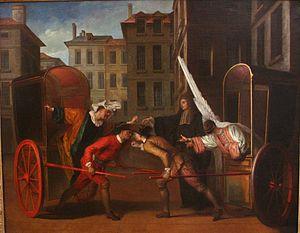
Le théâtre de foire et la Commedia dell'arte furent l'un des thèmes favoris de Gillot. Inspirée d'un fait divers, cette scène humoristique fut ajoutée à la pièce de Regnard et Dufresny, La foire Saint-Germain, créée en 1695. Scaramouche et Arlequin, déguisés, s'apostrophent avec une véhémence caricaturale.
Claude Gillot, né le 28 avril 1673 à Langres et mort le 4 mai 1722 à Paris, est un peintre, graveur, illustrateur et décorateur de théâtre français, souvent désigné sous le nom de « maitre de Watteau ».
30 janvier : Attendez-moi sous l'orme de Charles Dufresny, à la Comédie-Italienne
Une brouette est un contenant mobile, porté sur une ou plusieurs roues, muni de deux brancards pour le transport humain de petites charges, généralement sur de courtes distances.
La vinaigrette, inventée au début du XVIIᵉ siècle, est une ancienne voiture à deux roues, dotée de ressorts, analogue à la chaise à porteurs. Elle tient son nom de sa ressemblance avec les petites voitures des vinaigriers. Son invention, le plus souvent sous le nom de brouette, ou son amélioration, a été attribuée de longue date, mais sans preuve, à Blaise Pascal.